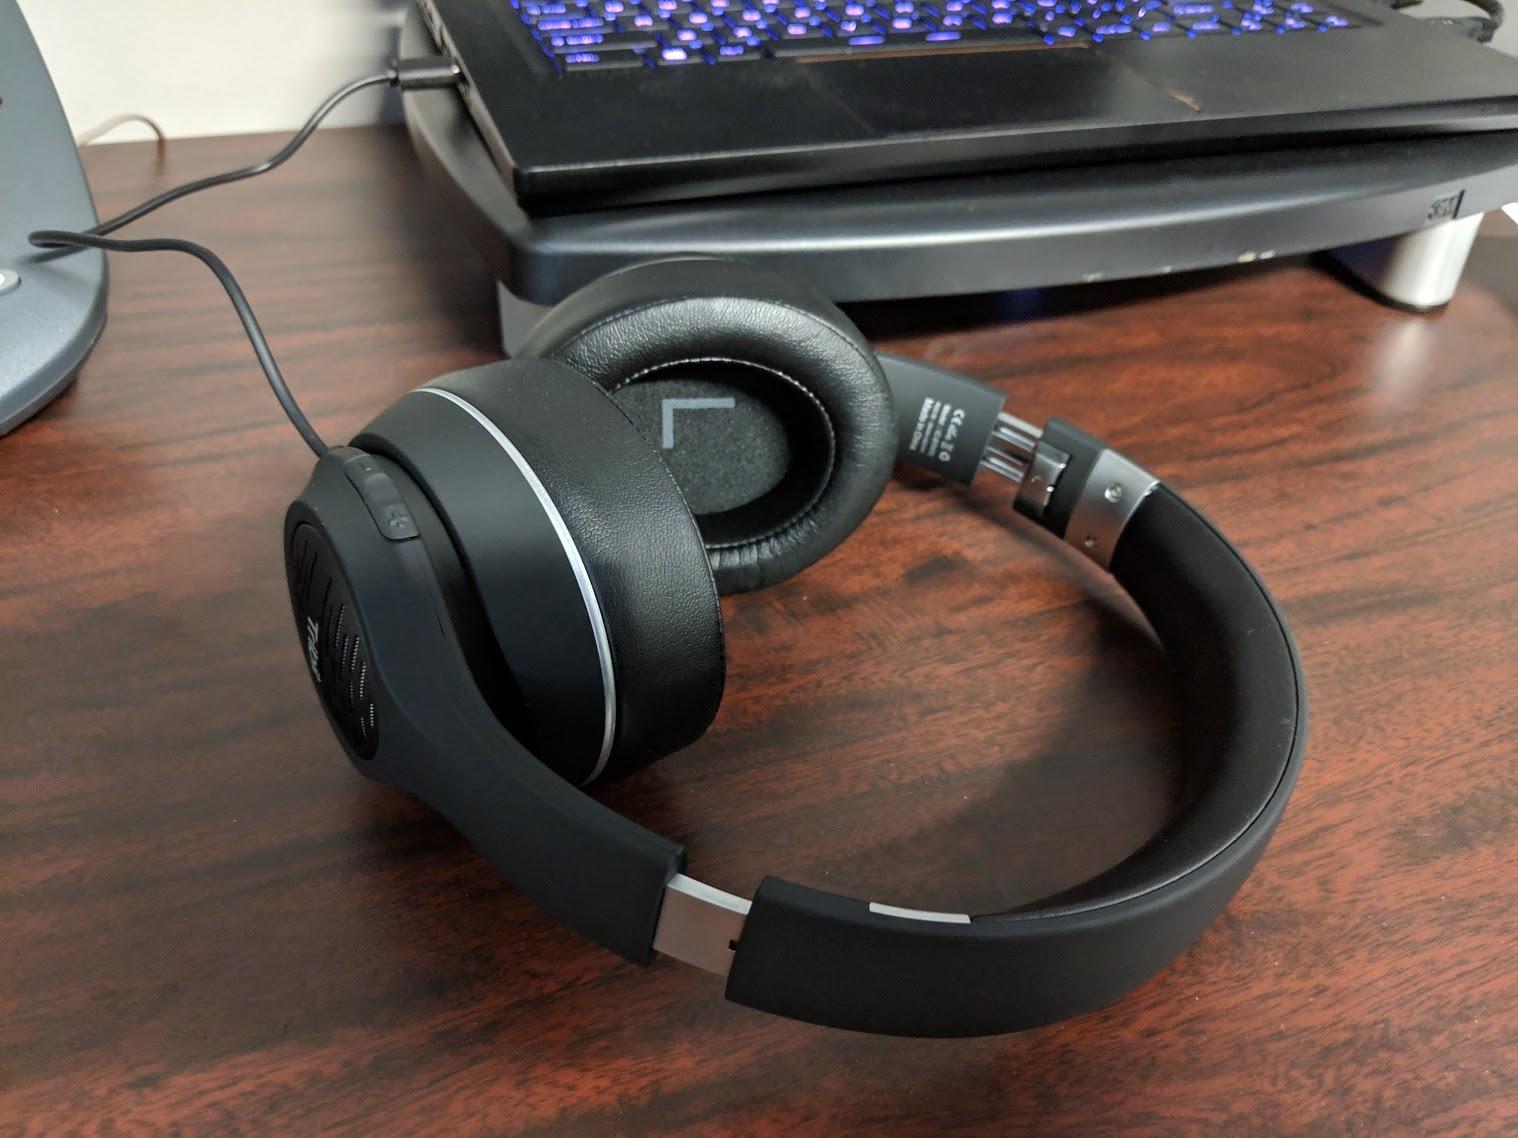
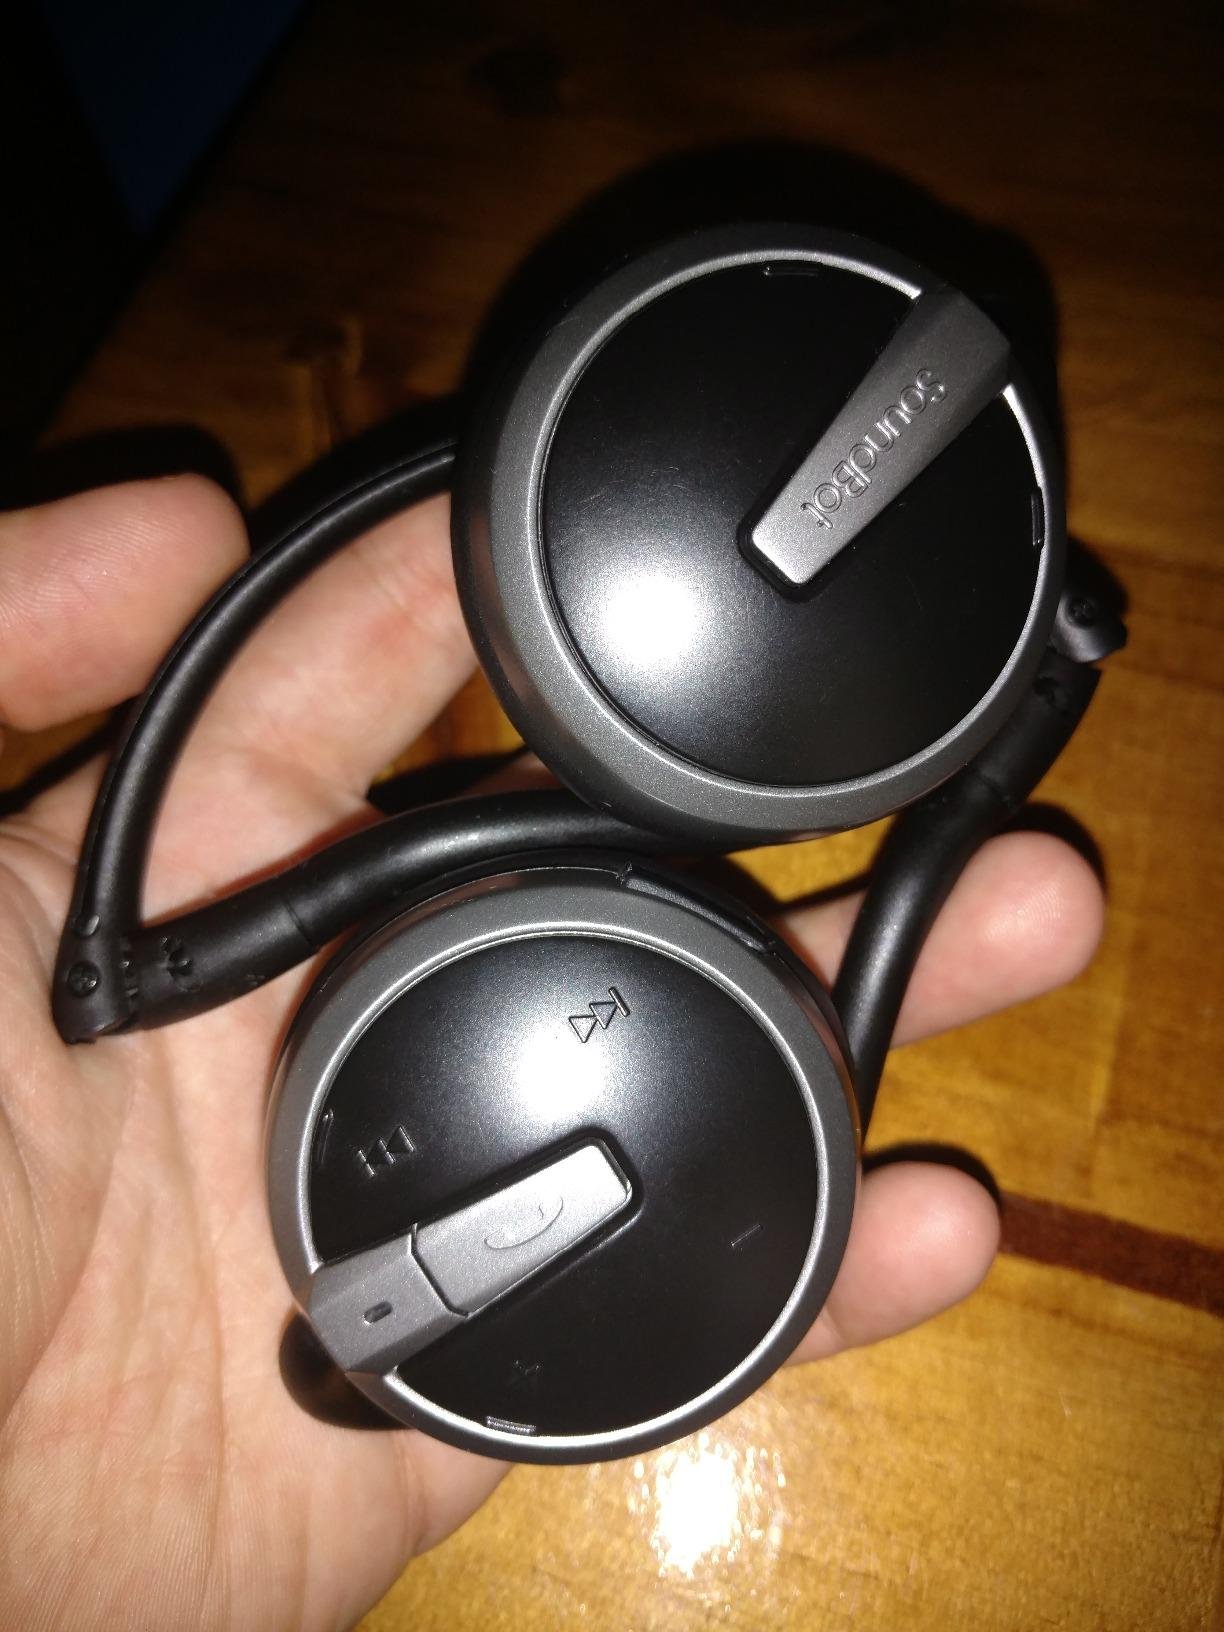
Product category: headphones
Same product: no